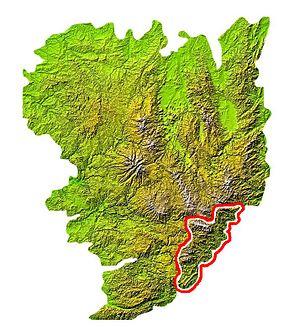
Situation des Cévennes sur la carte du Massif central
Les Cévennes forment une chaîne montagneuse faisant partie du Massif central, située entre les départements de la Lozère et du Gard, prolongeant au sud les monts du Vivarais situés en Ardèche et en Haute-Loire, et au nord les monts de Lacaune et de l'Espinouse situés en partie dans le département de l'Hérault.